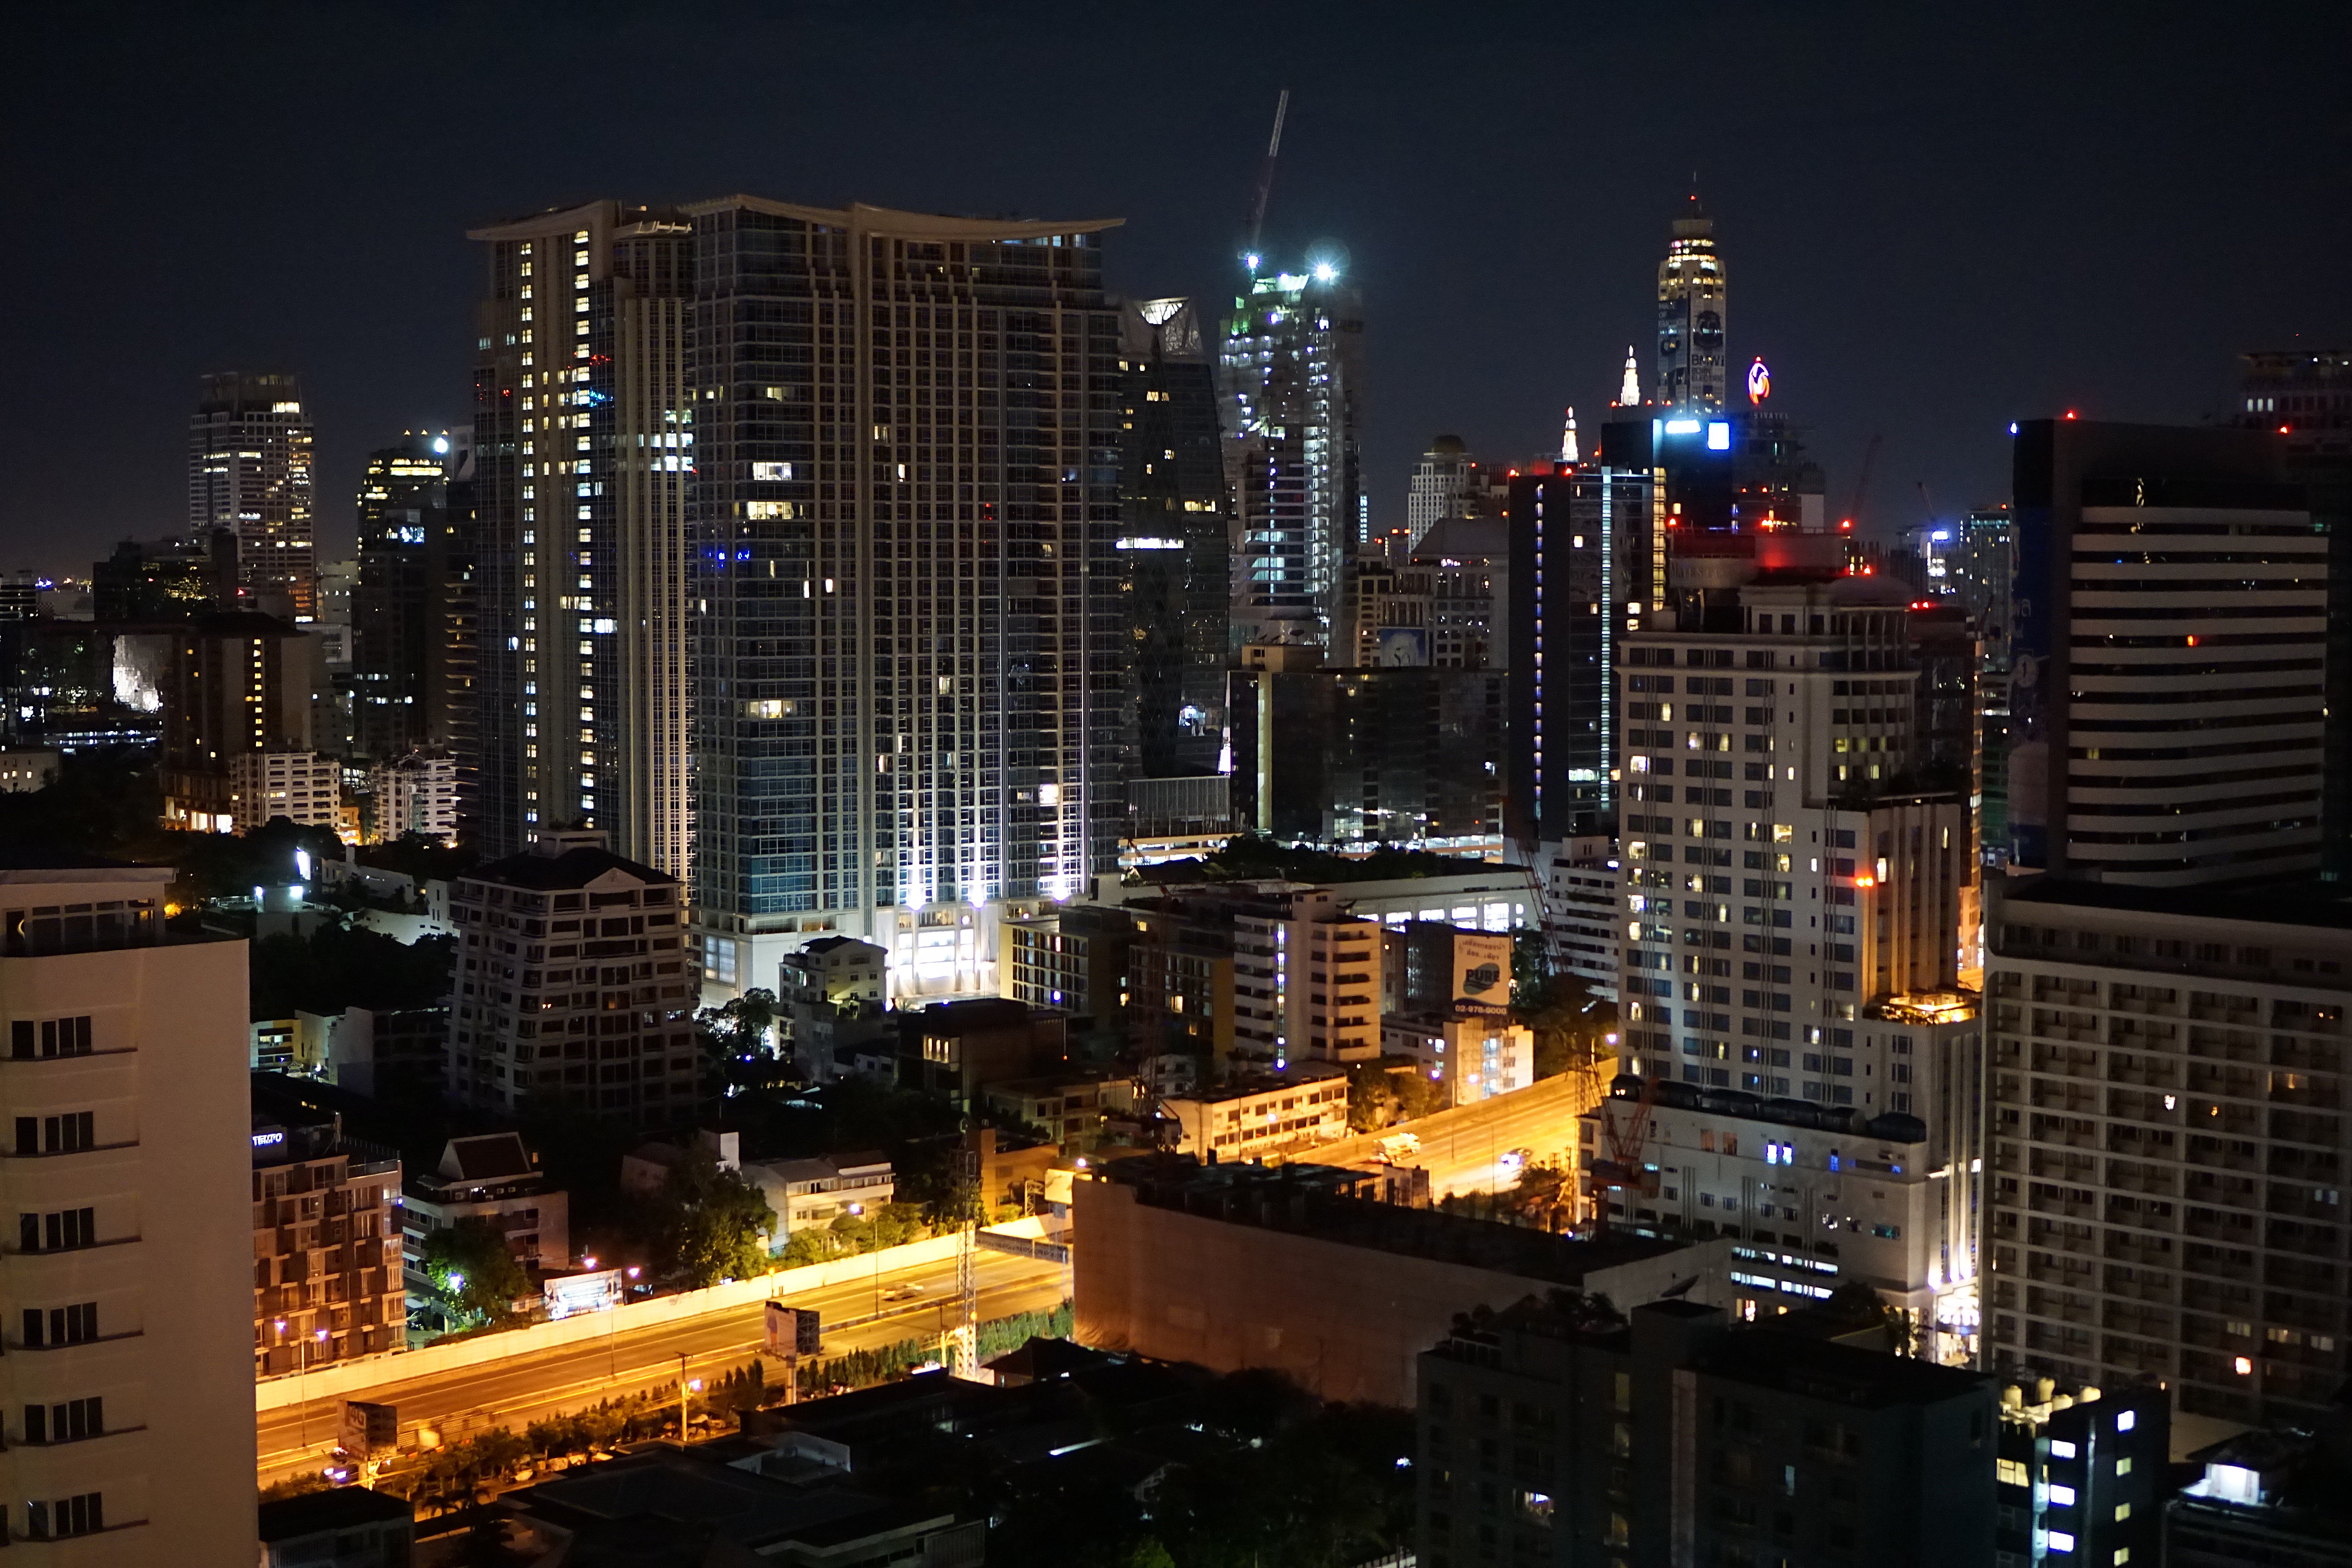
skyline, night, city, skyscraper, cityscape, downtown, dusk, evening, landmark, tower block, skyscrapers, bangkok, metropolis, big city, urban area, human settlement, metropolitan area